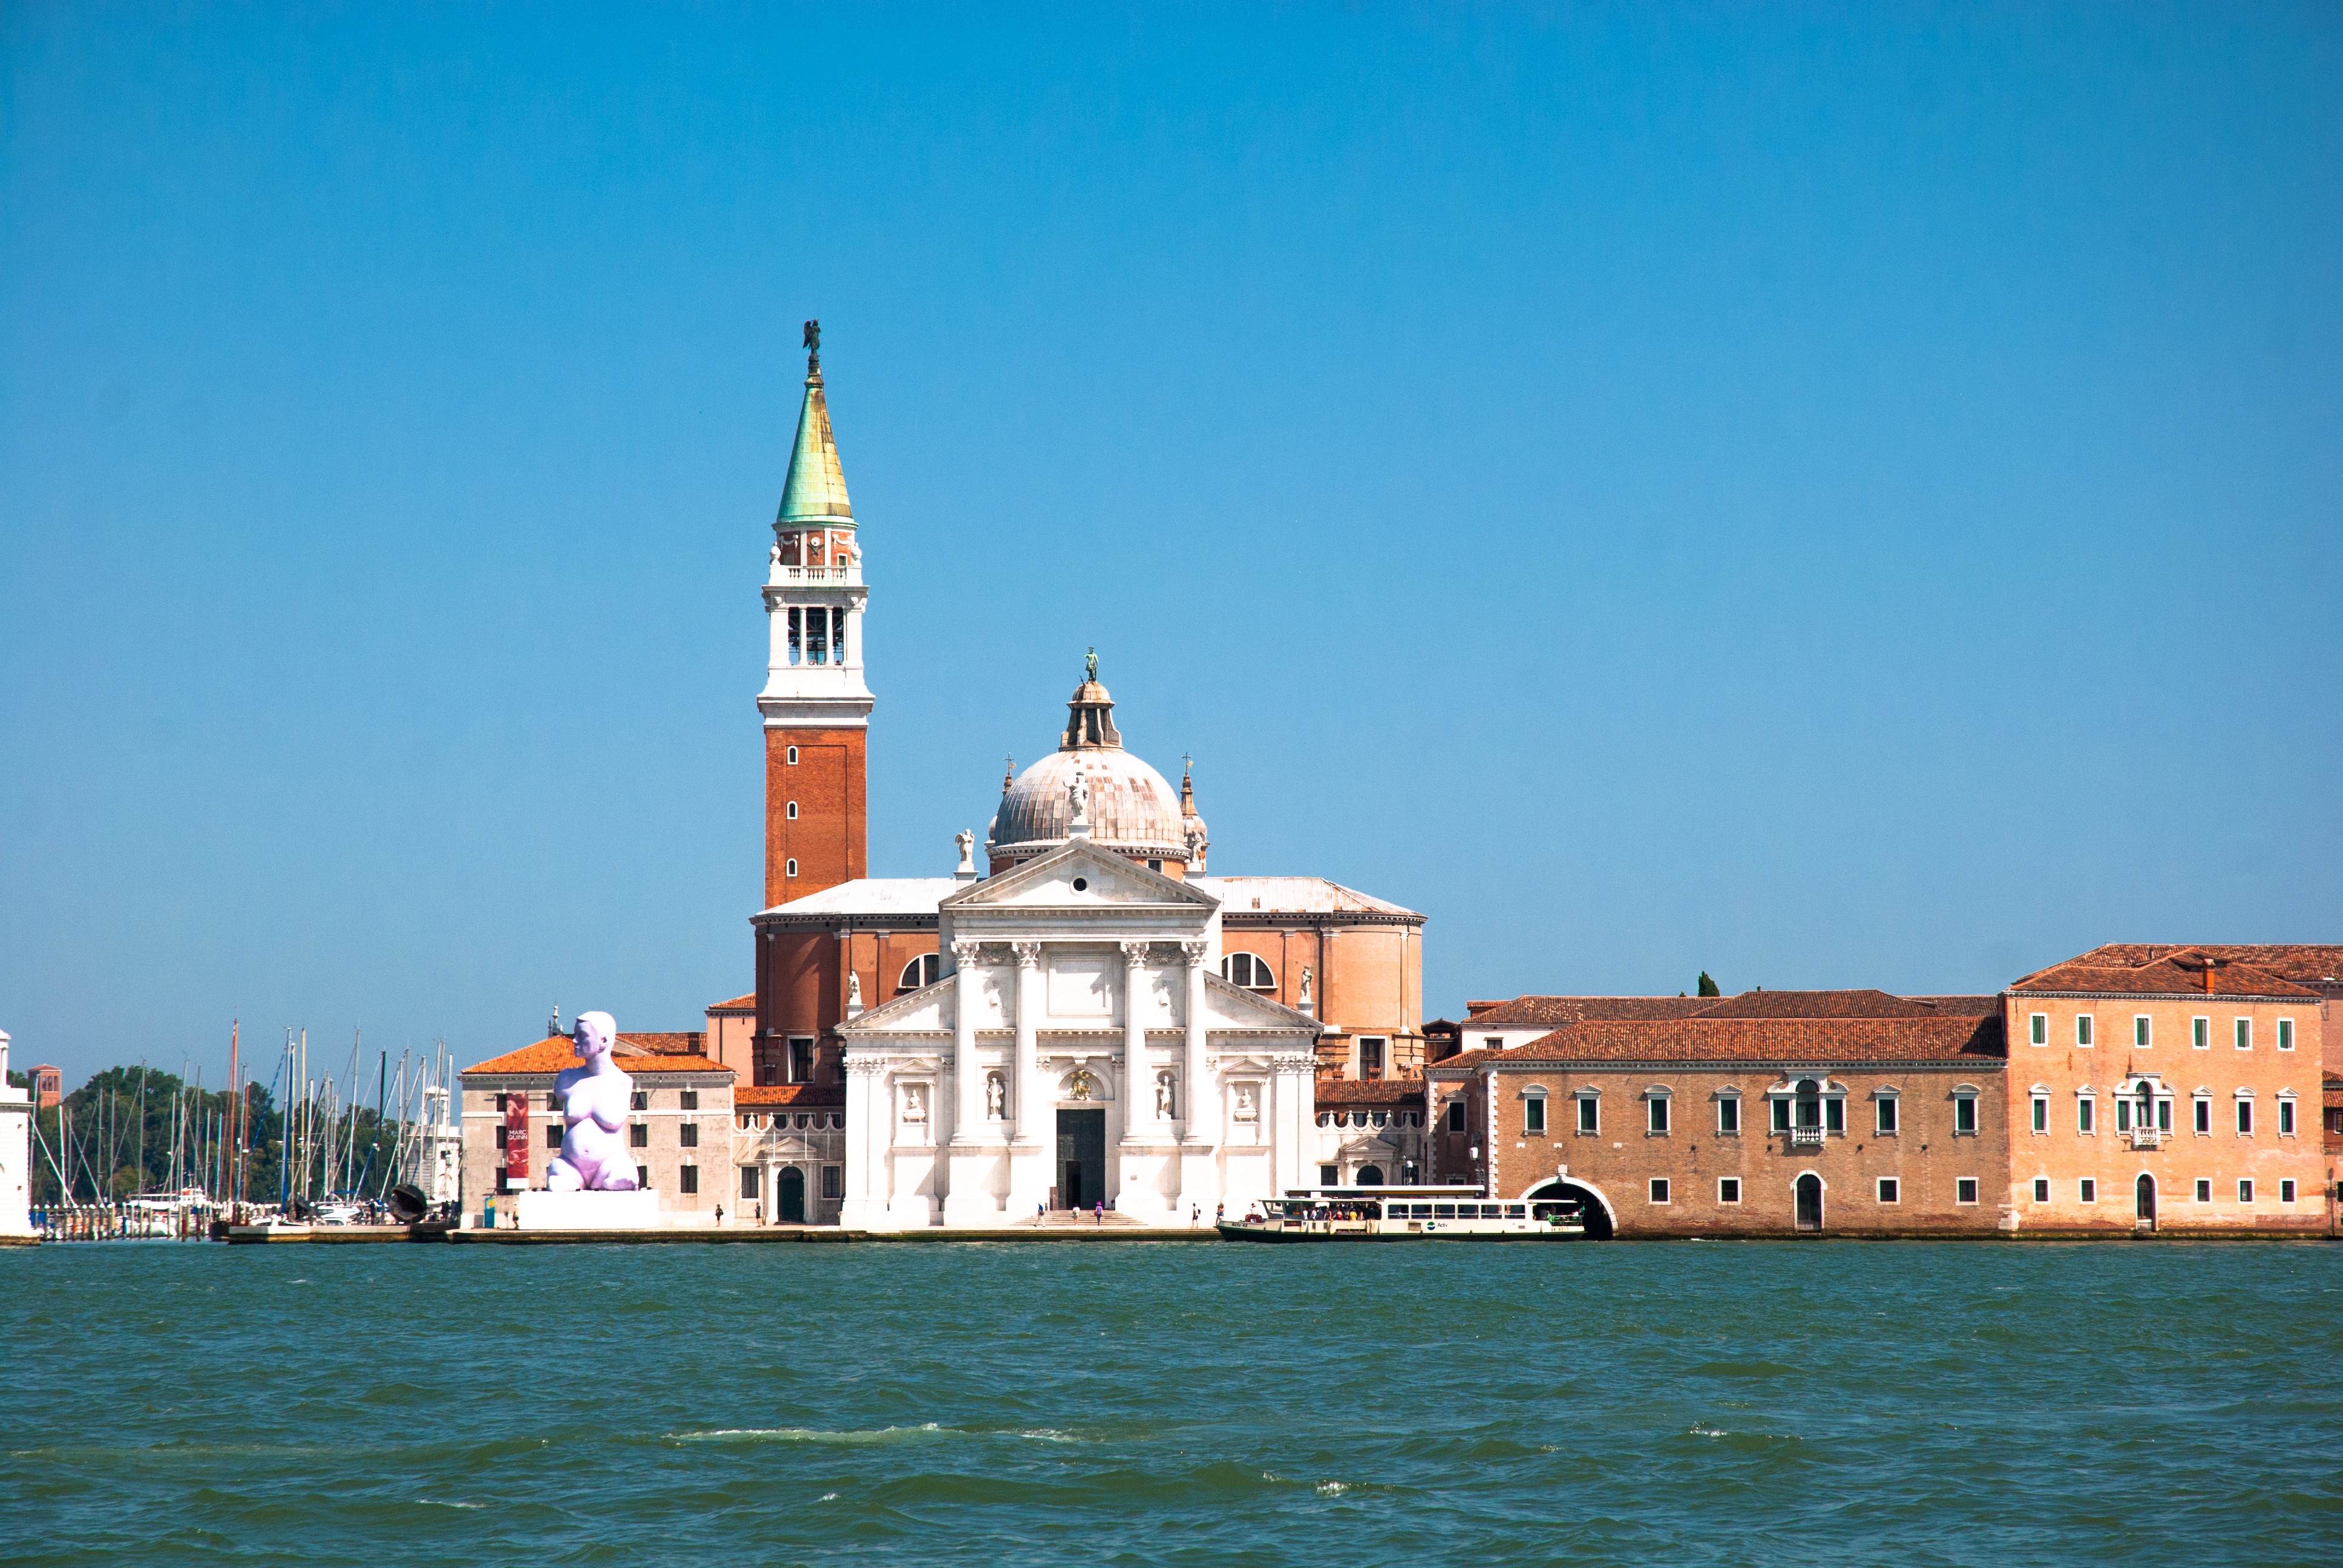
landscape, sea, water, nature, sky, boat, view, building, palace, city, summer, tower, weather, holiday, facade, venice, blue, tourism, heat, waterway, place of worship, bell tower, clouds, holidays, steeple, channel, gondola, tourist attraction, watercraft, the sun, the stones, water transportation